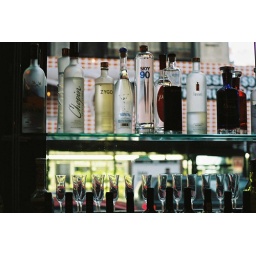
An assortment of bottles and glasses in the window of a scotch bar in Manhattan.